Norfolk Southern Railway

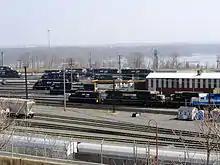
Enola Yard, PA

Norfolk Southern operates 35,600 miles (57,300 kilometers) of track primarily in the eastern United States, covering 22 states. It maintains four major hubs in Harrisburg, Pennsylvania, Chicago, and Atlanta, along with various facilities like classification yards and intermodal yards. The company also holds trackage rights that allow it to run its trains on other railroads' tracks, extending its operations to places like Dallas, Texas, Waterville, Maine, and Miami, Florida, while also participating in locomotive leasing and sharing with other Class I railroads.